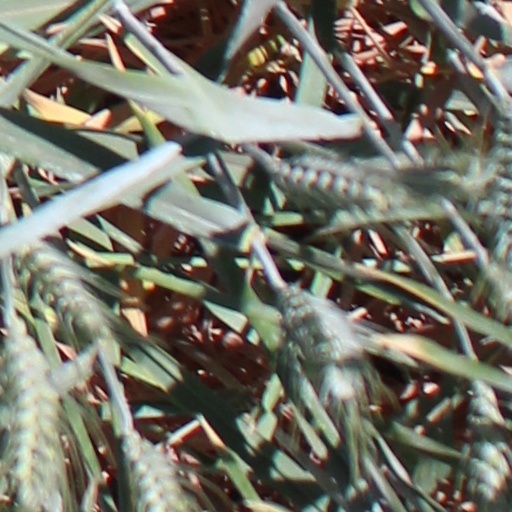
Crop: wheat